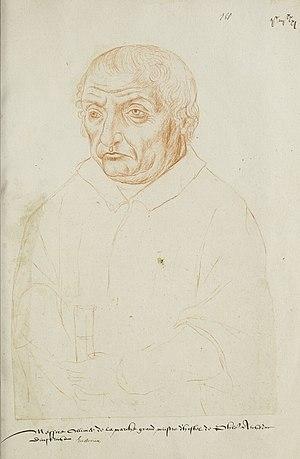
Olivier de La Marche est un dignitaire, un diplomate, un officier-capitaine, un poète et un chroniqueur de la cour bourguignonne. Il est notamment connu grâce à ses "Mémoires de Messire Olivier de La Marche" parues postérieurement en 1562.